Aion (manga)

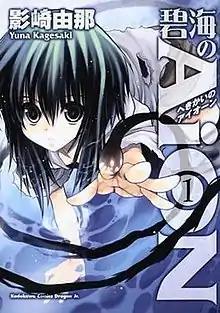
Cover of the first volume of "Aion" featuring Seine Miyazaki

is a Japanese manga series written and illustrated by Yuna Kagesaki. The series was published in Japan by Fujimi Shobo and serialized in Monthly Dragon Age magazine. The manga has been distributed in English by Tokyopop. The story is about an immortal girl, Seine Miyazaki, and an orphan boy, Tatsuya Tsugawa, who gets involved with her.